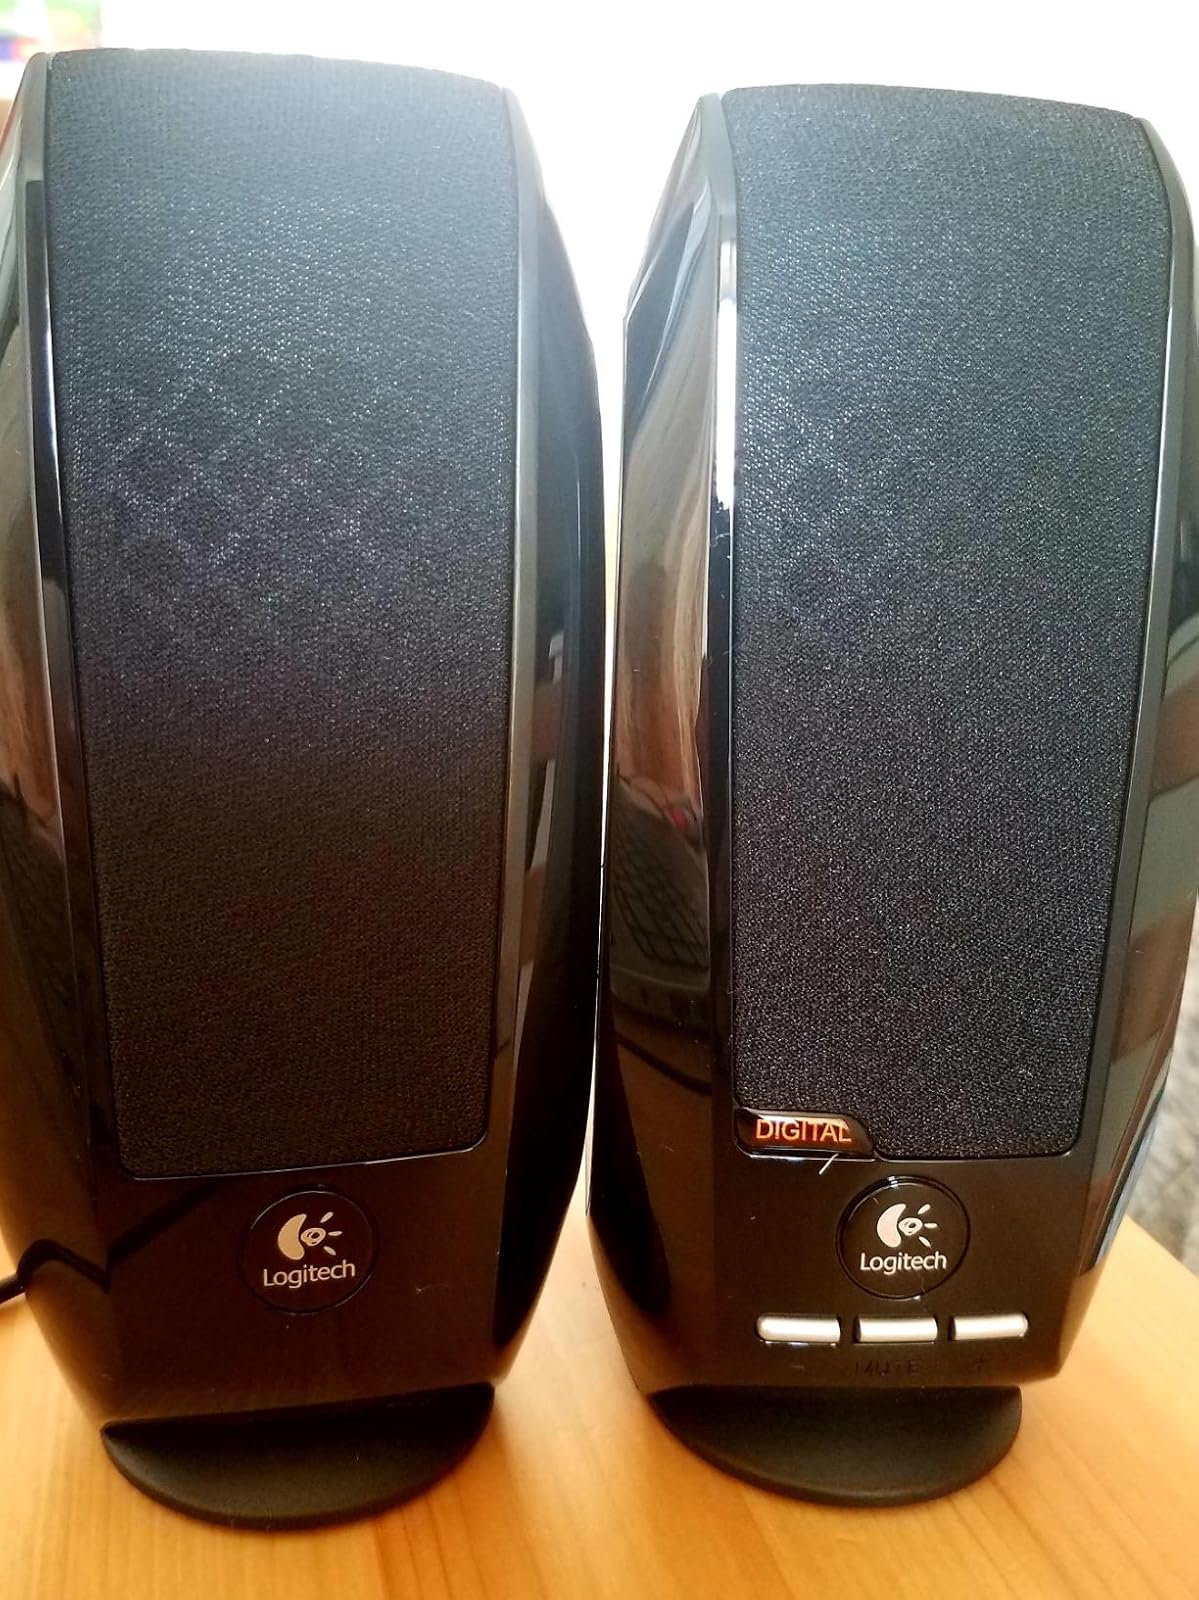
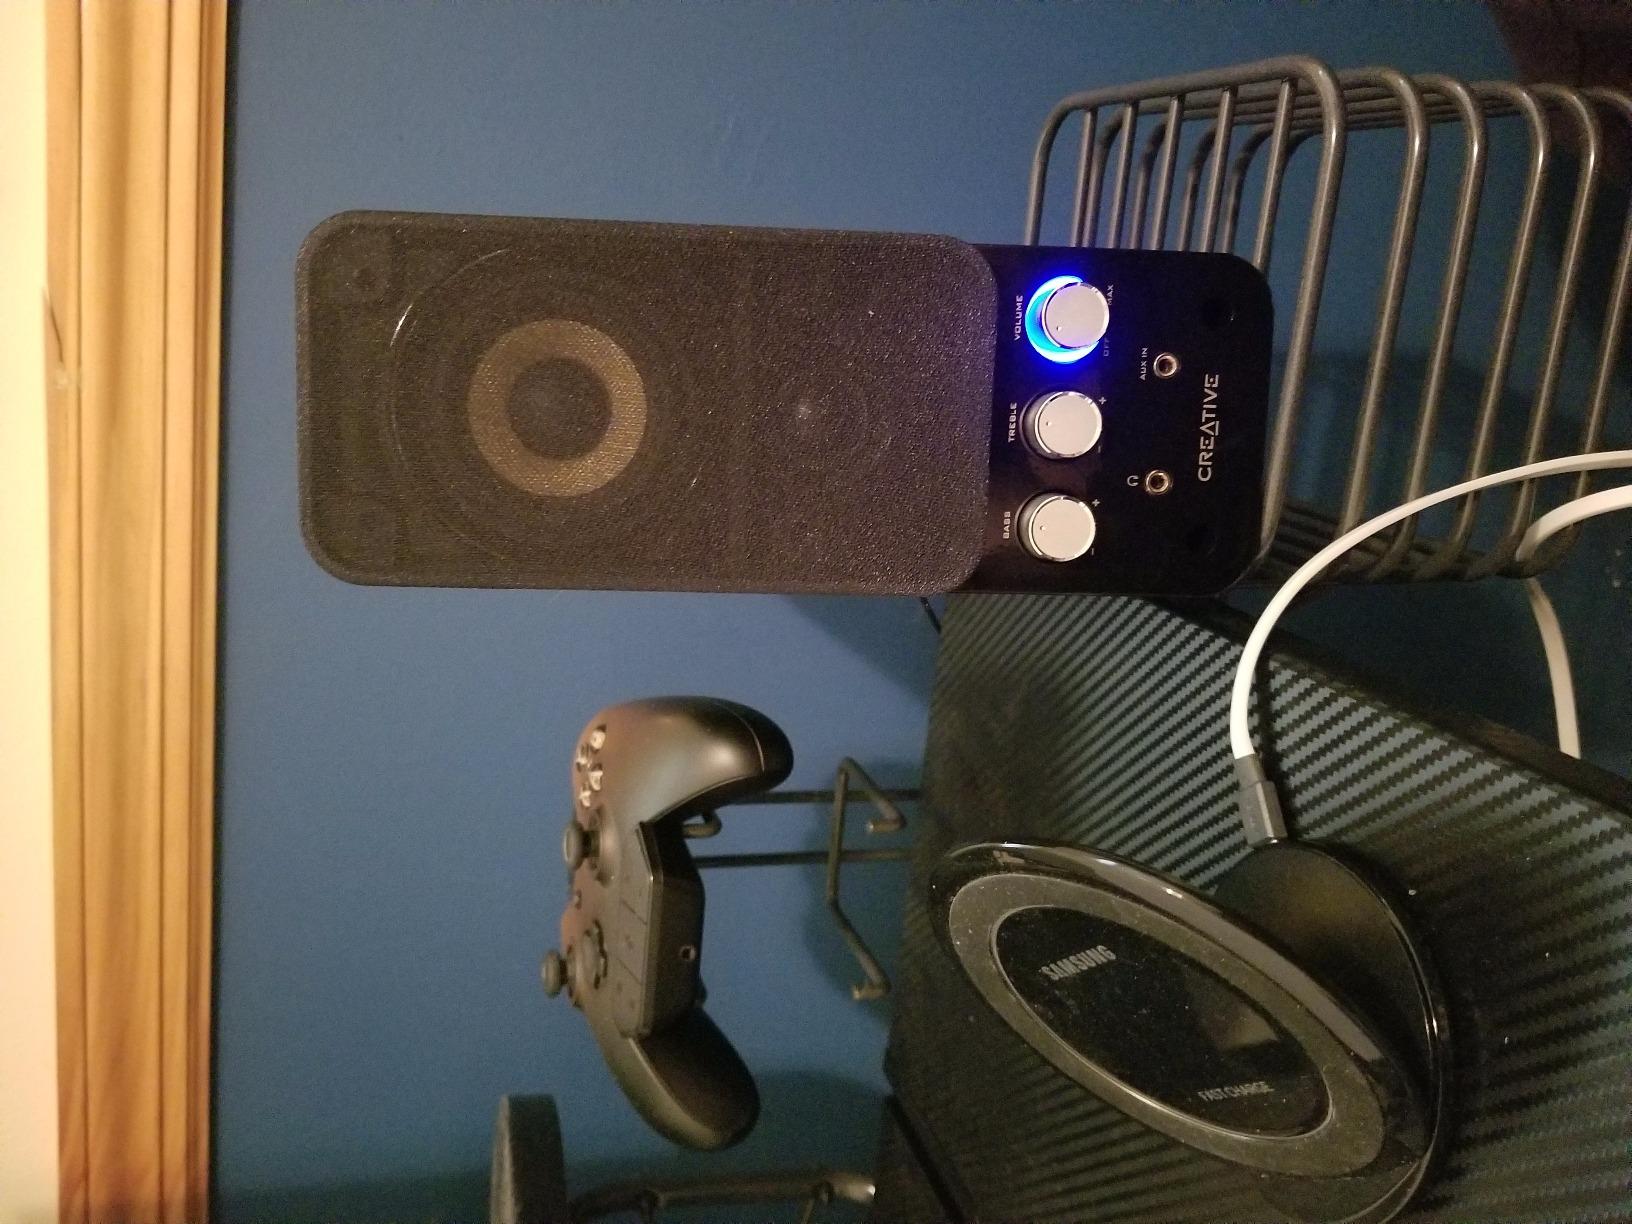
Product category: speaker
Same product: no